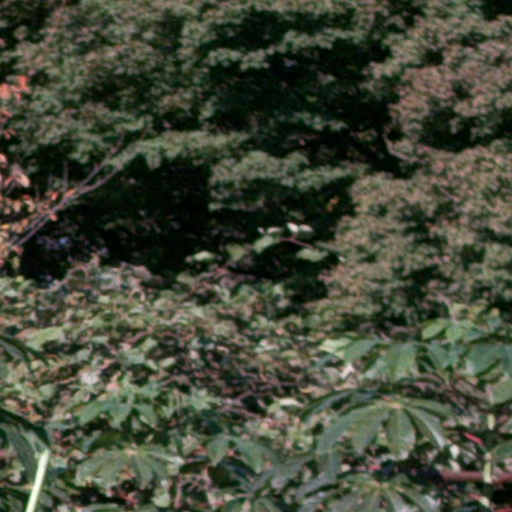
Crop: cassava